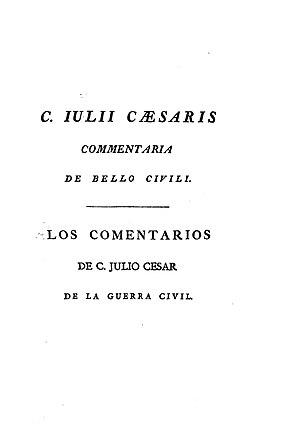
Les Commentaires sur la Guerre civile, ou simplement La Guerre civile, sont une œuvre rédigée en latin par Jules César rapportant les événements entre le 1ᵉʳ janvier -49 et la fin de novembre -48 de la guerre civile qui opposa Jules César et ses partisans à ceux de Pompée. Elle s’insère donc dans la chronologie historique entre le Commentaires sur la Guerre des Gaules et le Bellum alexandrinum.